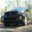
Label: automobile